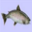
Label: trout